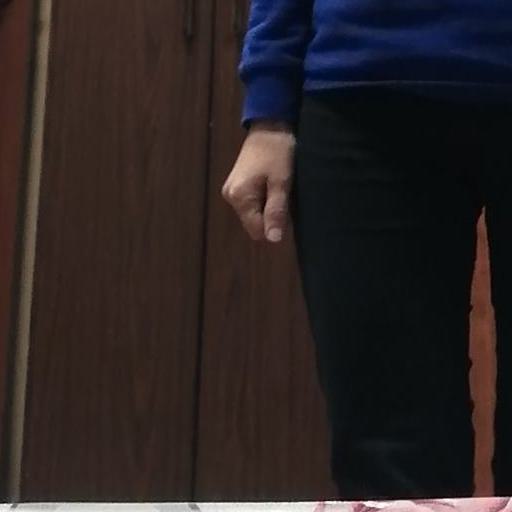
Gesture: no_gesture